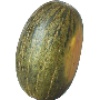
Label: melon_piel_de_sapo